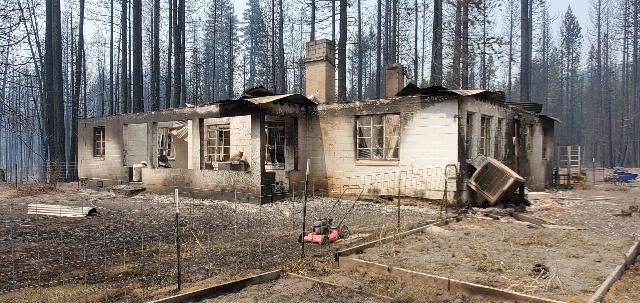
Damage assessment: destroyed